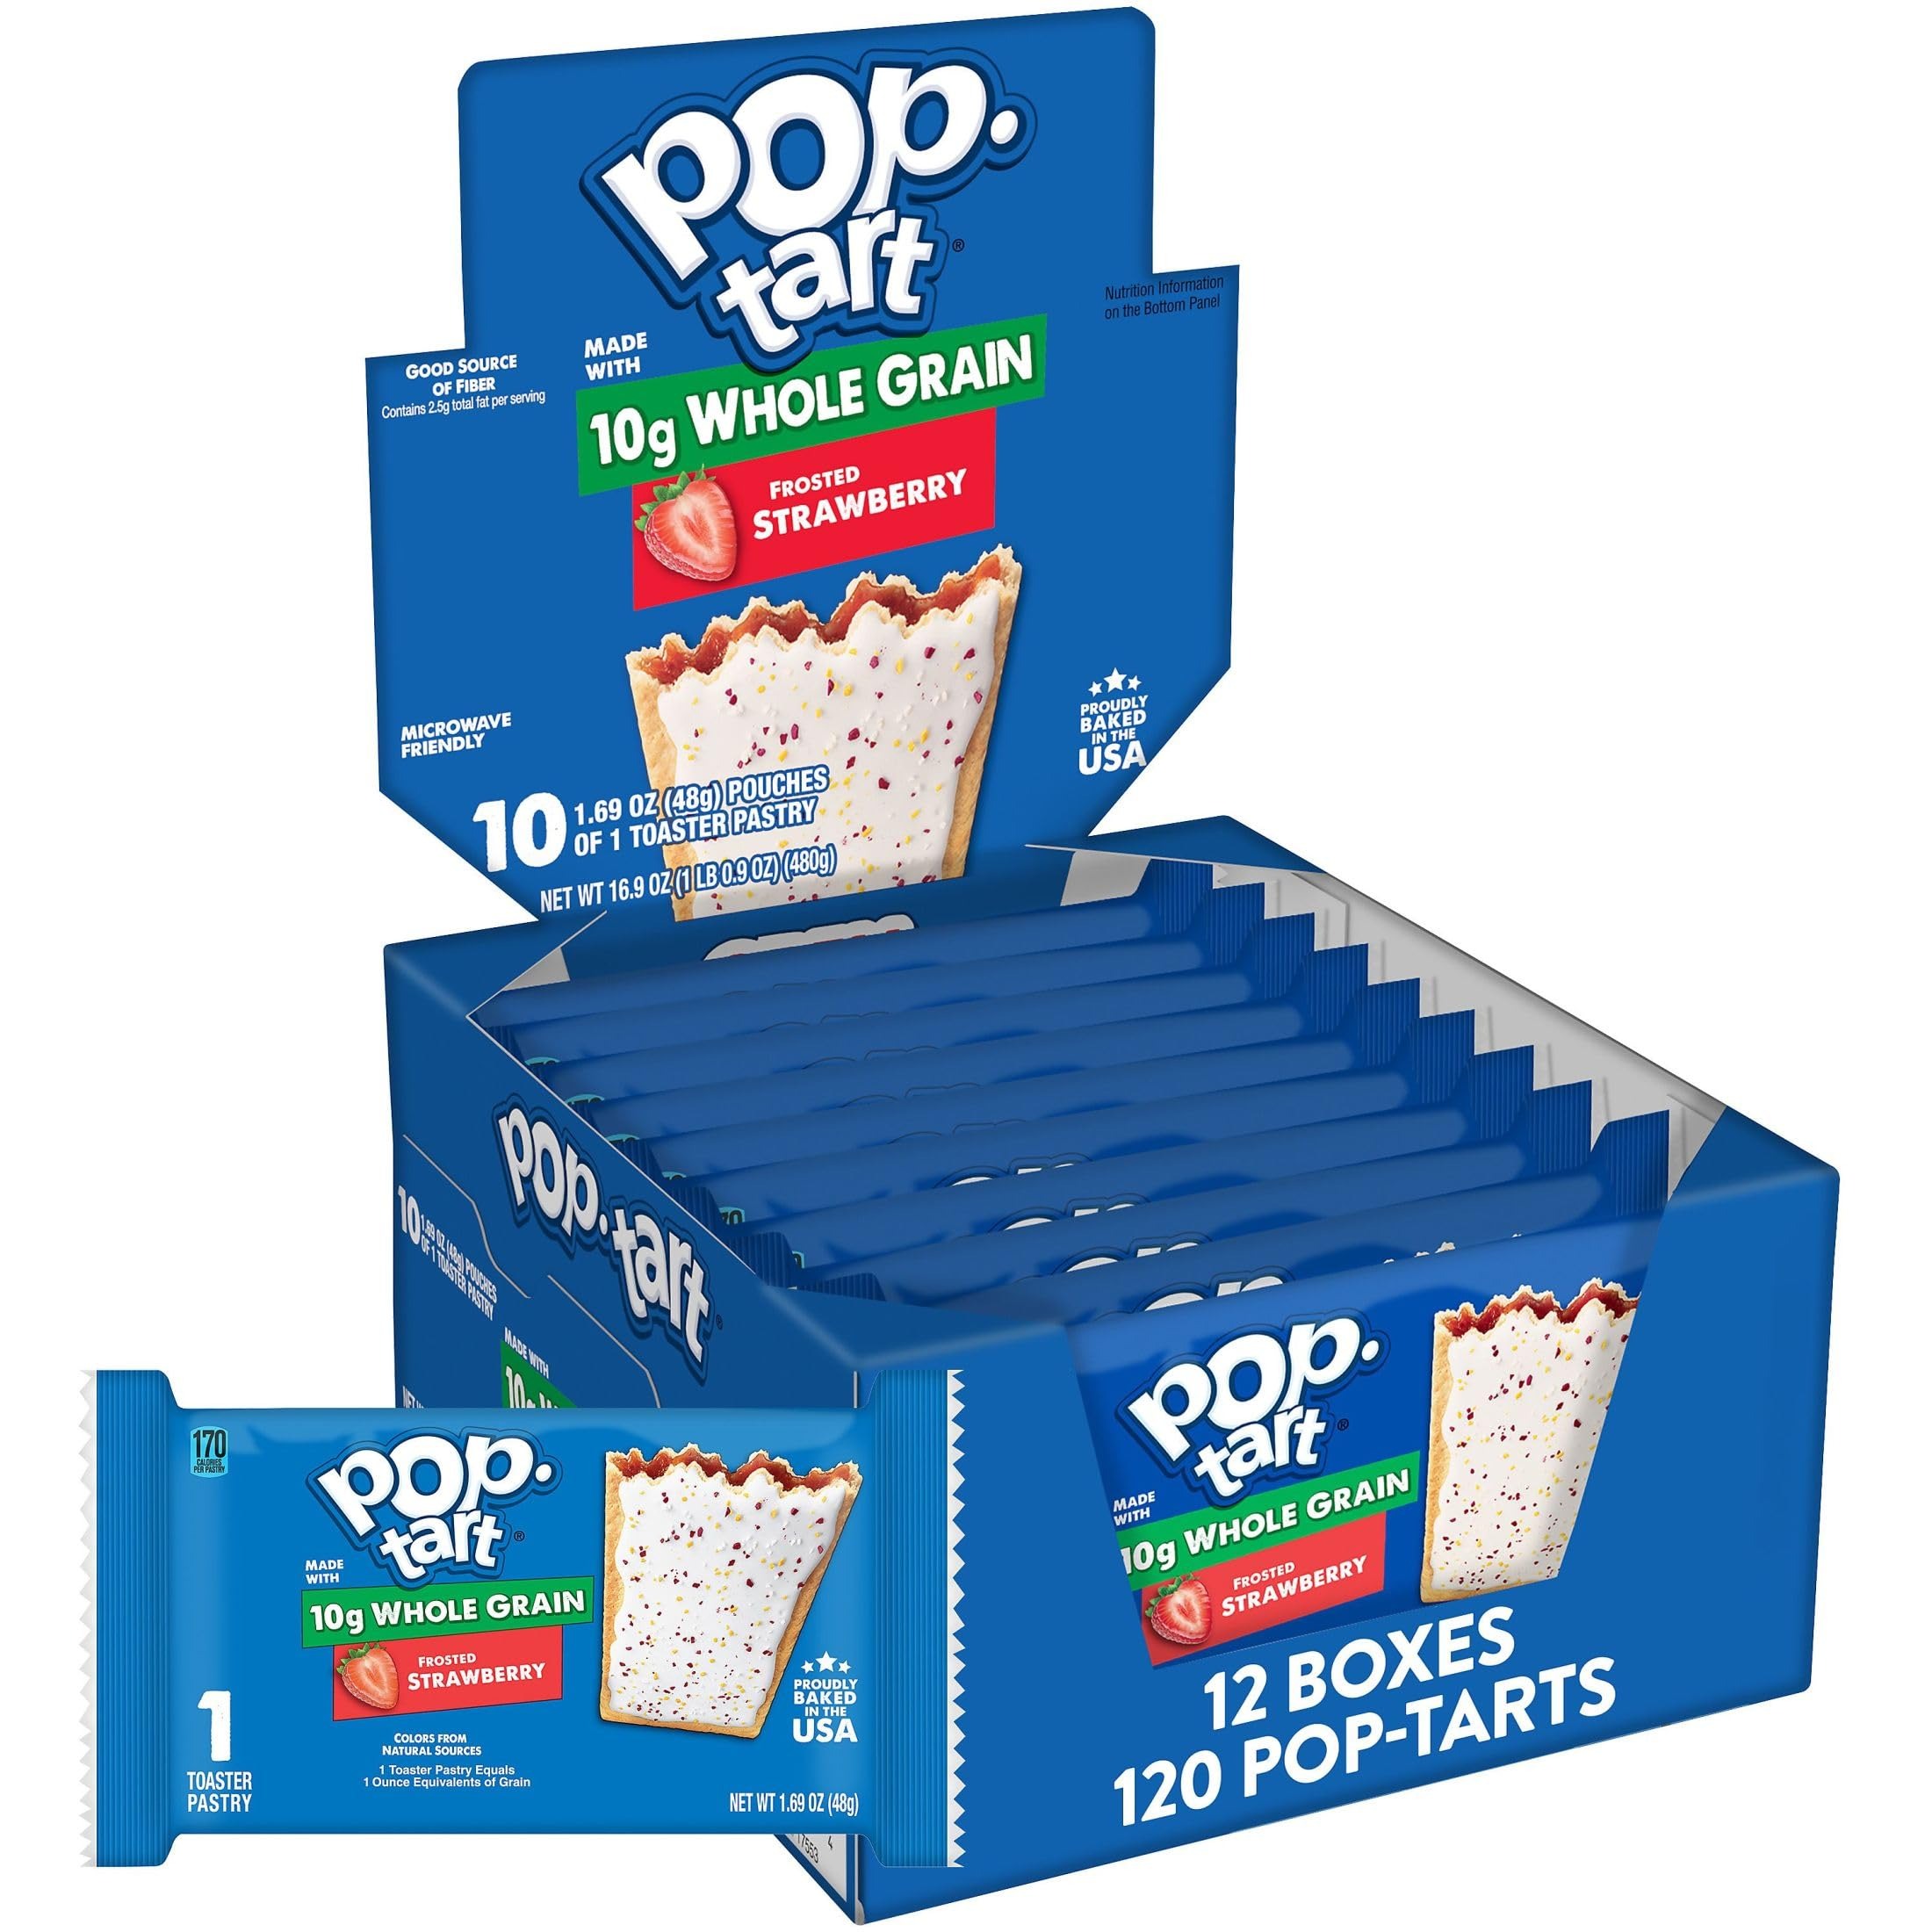
Item Name: Pop-Tarts Toaster Pastries, Made with Whole Grain, School Lunch, Frosted Strawberry (120 Pop-Tarts)
Bullet Point 1: Soft toaster pastries with the flavor of strawberry and delicious frosting with crunchy rainbow sprinkles; Sweet, fully baked, and ready to eat
Bullet Point 2: Soft toaster pastries with frosting on the outside and cinnamon flavored filling on the inside
Bullet Point 3: Contains 0 grams trans fat; A fun part of any balanced breakfast at home or on-the-go; Enjoy them warm, frozen, or fresh out of the pack
Bullet Point 4: A travel-ready food; Makes a tasty snack at work, afternoon pick me up at school, or late night treat; Stow in lunch boxes, totes, and backpacks
Bullet Point 5: Includes 12, 17.6-ounce boxes containing 120 toaster pastries; 60 packages total, two pastries per package; Packaged for freshness and great taste
Value: 211.2
Unit: Ounce

Price: 77.915